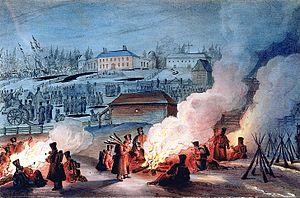
Estampe, Bivouac du col. Wetherall à St-Hilaire de Rouville, 1840, Lord Charles Beauclerk (1813-1842), Encre et aquarelle sur papier - Lithographie - 26.5 x 36.6 cm
Mont-Saint-Hilaire est une ville du Québec, située dans la municipalité régionale de comté de La Vallée-du-Richelieu, dans la région administrative de la Montérégie.